Freightliner Trucks

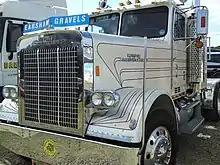
1974-1976 White Freightliner WFC120

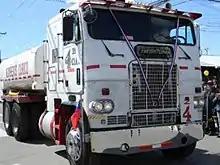
Freightliner FLT cabover (1976–1986)

White Motor Company became troubled in the 1970s. Expansion into appliances and agricultural equipment consumed capital without producing a return, and the relationship with Consolidated Freightways became frayed. In 1974, the distribution agreement was terminated, and Freightliner Corp. began life as a freestanding manufacturer and distributor. Many of the first dealers were from the White Motor Co. network, but some entrepreneurs also signed up to represent the trucks without the White Motor Co. franchise as a complement.